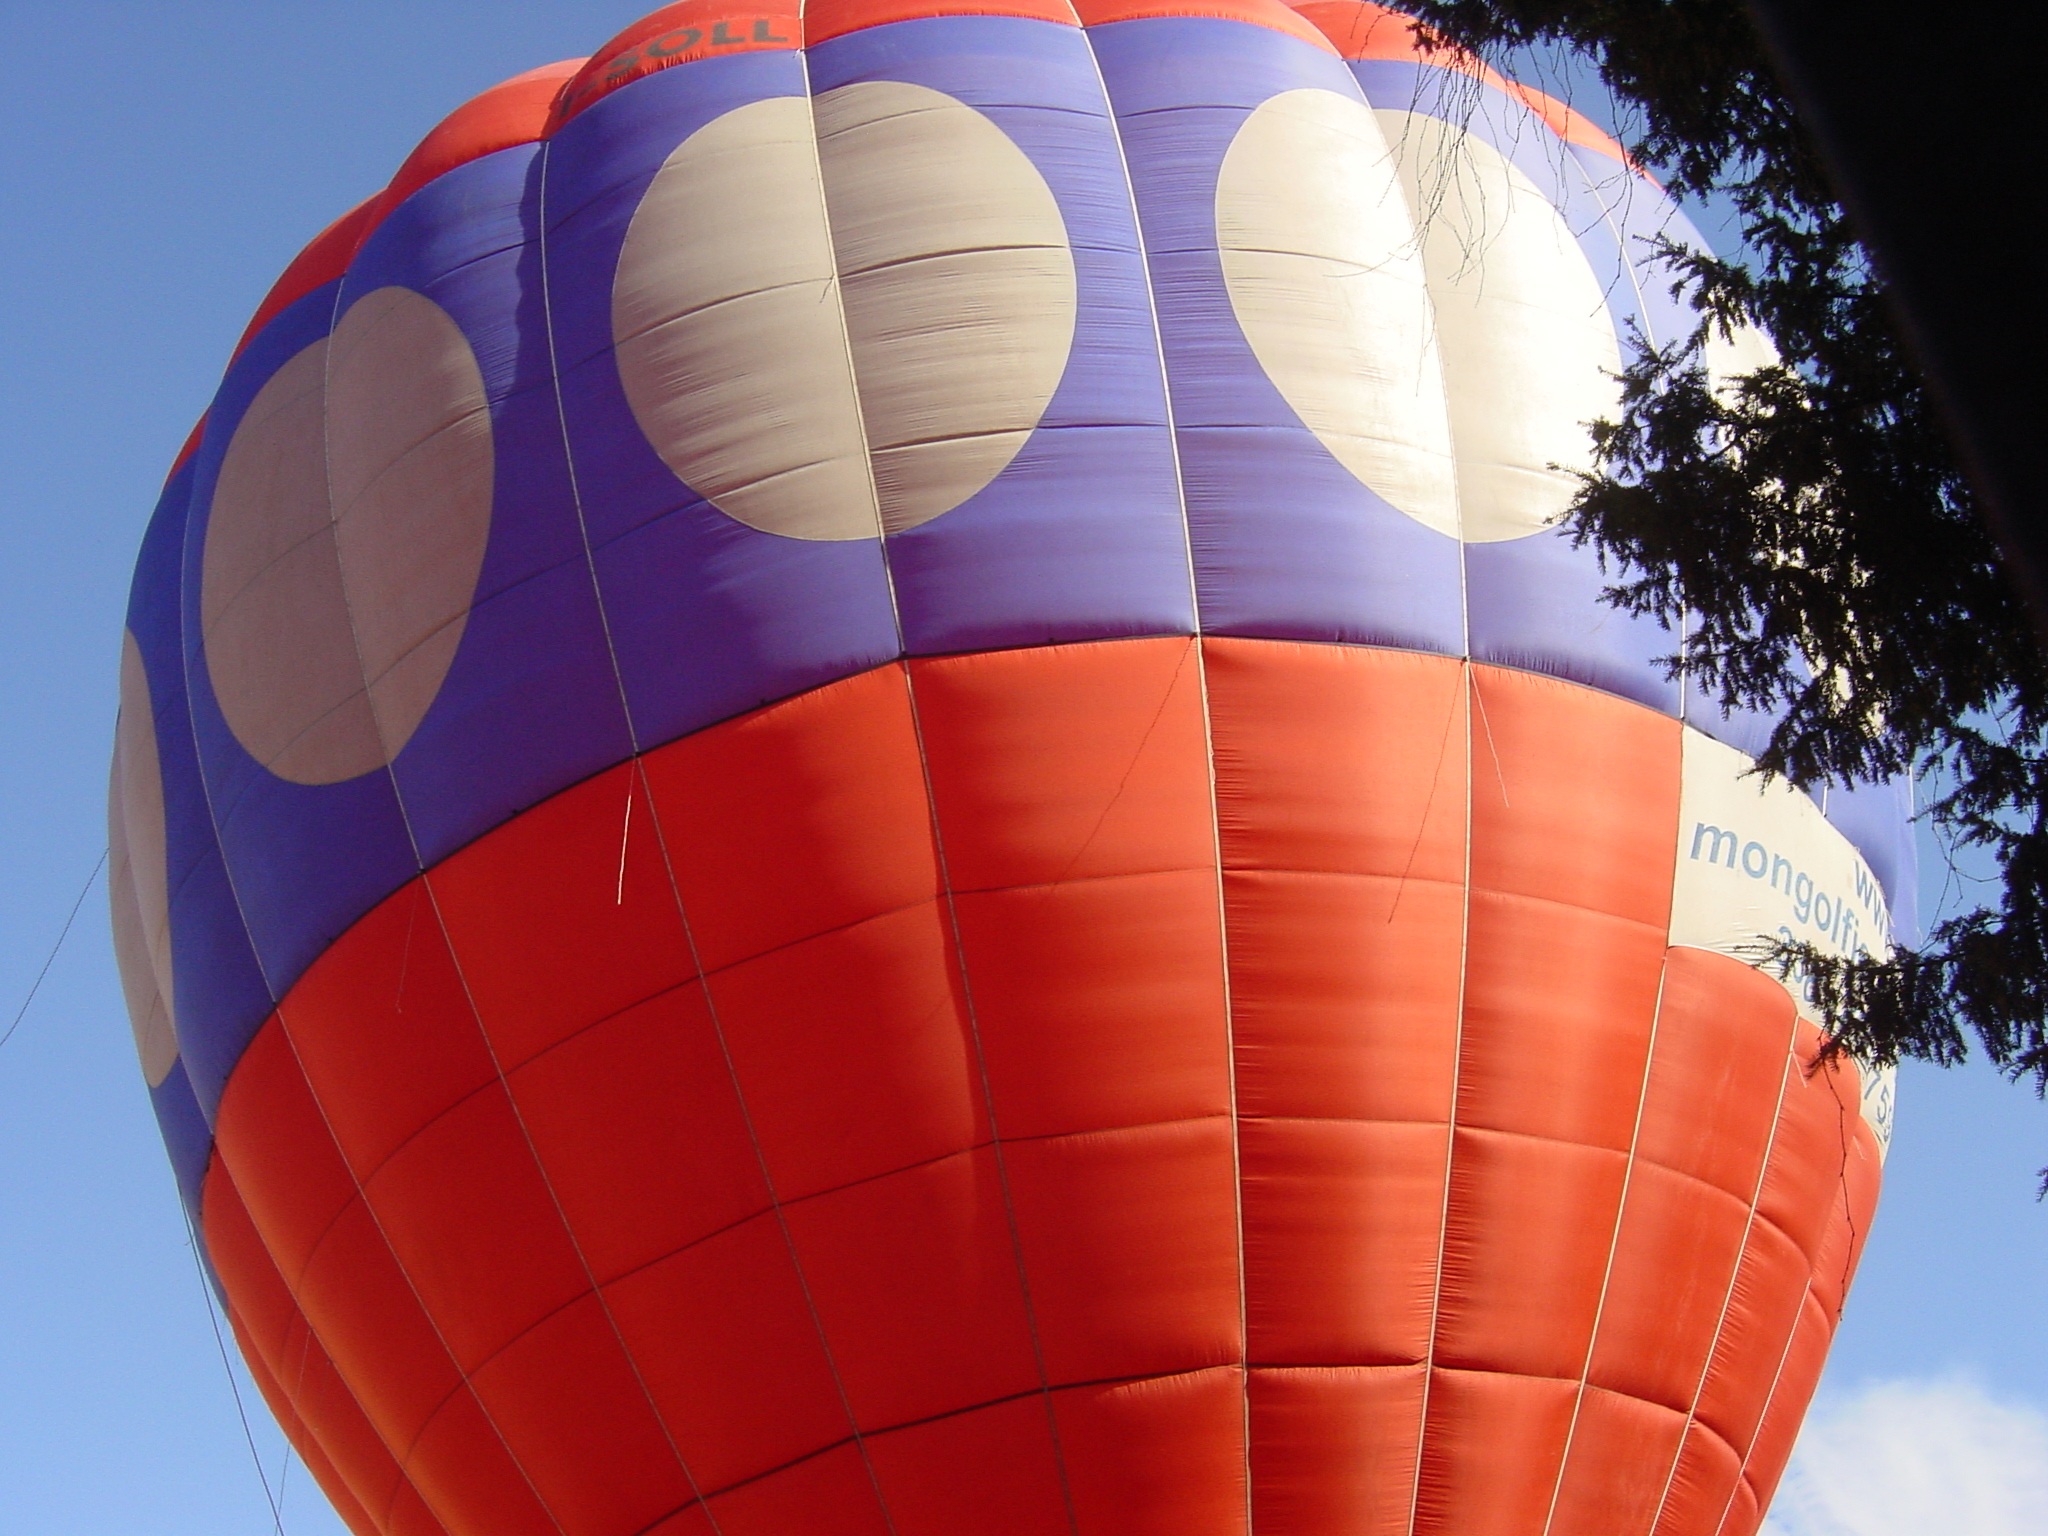
balloon, hot air balloon, aircraft, vehicle, italy, toy, circle, ball, inflatable, hot air ballooning, town festival, man made object, atmosphere of earth